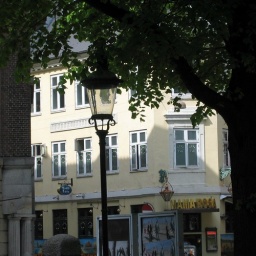
copenhagen street lamp in shadow